Royal chapel

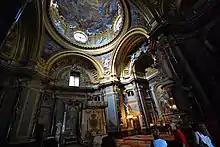
The Royal Palace of Madrid

There are several chapels in Spain designated by the sovereign as chapels royal, including the Royal Chapel at the Royal Palace of Madrid and the Royal Chapel of Granada.